Clean Sweep (video game)

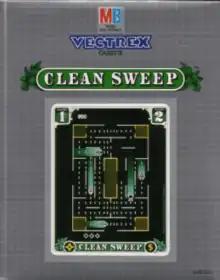

Clean Sweep is a maze game, released for the Vectrex home game console. It was written by Richard Moszkowski.